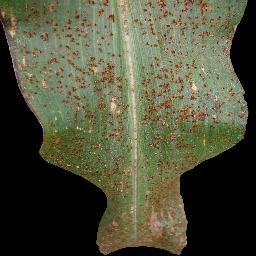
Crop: corn
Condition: (maize)_common_rust